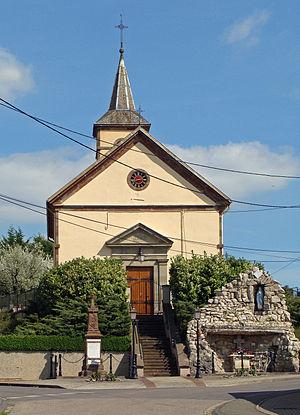
Église Notre-Dame (1843), Richeling (Moselle) et grotte de Lourdes.
Richeling est une commune française située dans le département de la Moselle et le bassin de vie de la Moselle-Est.
Après les apparitions de Lourdes, de très nombreuses répliques de la grotte de Lourdes sont réalisées, jusqu'en 1914. Ce n'est évidemment pas une date butoir. Après cette date, le nombre de copies de la grotte continue toujours d'évoluer. En 2015, un auteur a répertorié en France plus de 765 sites, et dans le reste du monde 321 copies de la grotte.
Les monuments aux morts de la guerre 1914-1918 peuvent être surmontés d'éléments symbolisant :